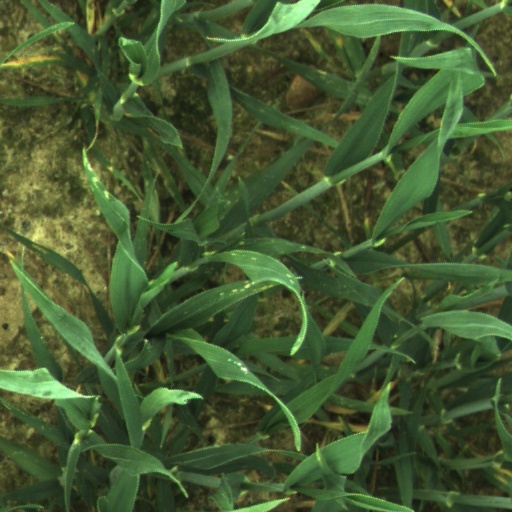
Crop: wheat